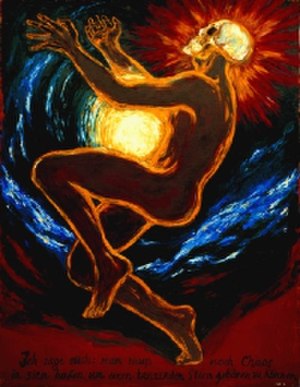
Chaos
’’Man må fortsat bære Kaos i sig selv...’’ Illustration til Friedrich Nietzsche: Also sprach Zarathustra. Det antikke Chaos var en tilstand af intethed som alt andet opstod afi.
Chaos eller Khaos er en antik græsk betegnelse for den mytologiske urtilstand hvorfra de første guder opstod, og hvoraf verdensordenen blev dannet. I senere kulturer har ordet skiftet betydning, og i moderne tid betyder ordet kaos snarere uorden eller tilfældighed. Indenfor religionsvidenskaben bruges chaos eller kaos som fagudtryk for en uordnet mytologisk prætilstand, der gik forud for skabelsen af det nuværende ordnede univers.